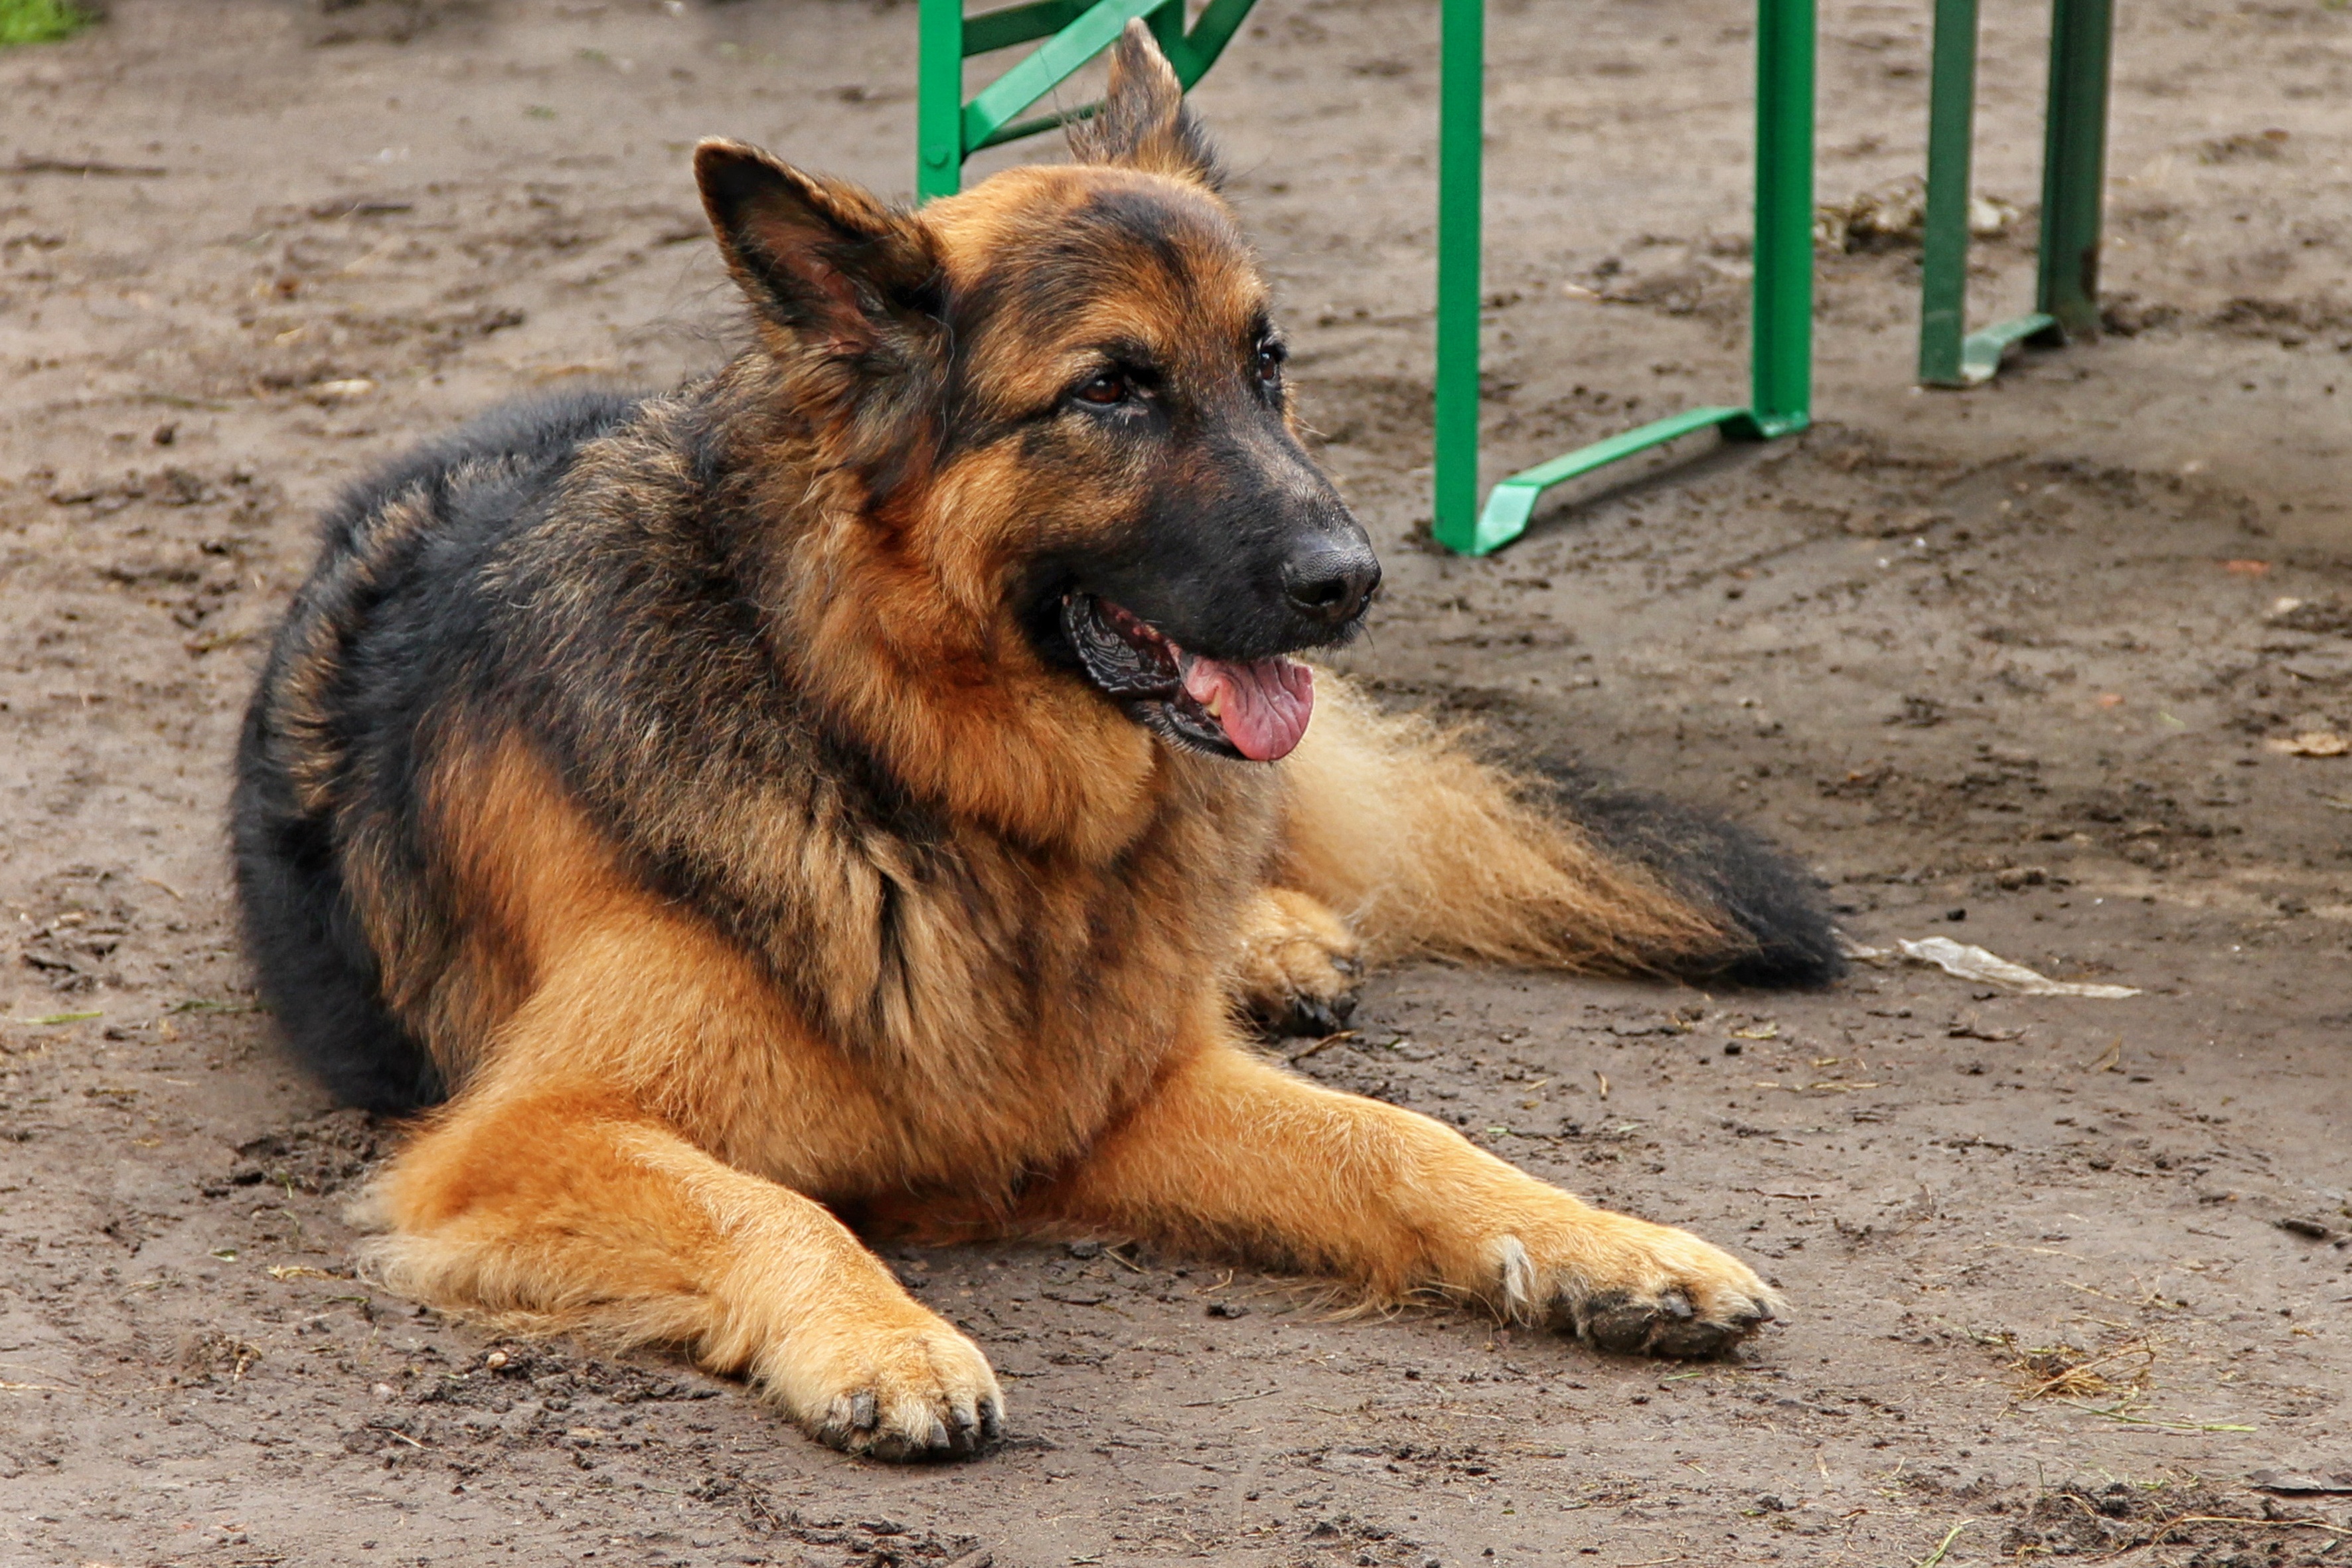
dog, animal, pet, mammal, rest, is, vertebrate, dog breed, sch fer dog, old german shepherd dog, street dog, dog like mammal, wolfdog, dog breed group, dog crossbreeds, shiloh shepherd dog, eurasier, german shepherd dog, tervuren